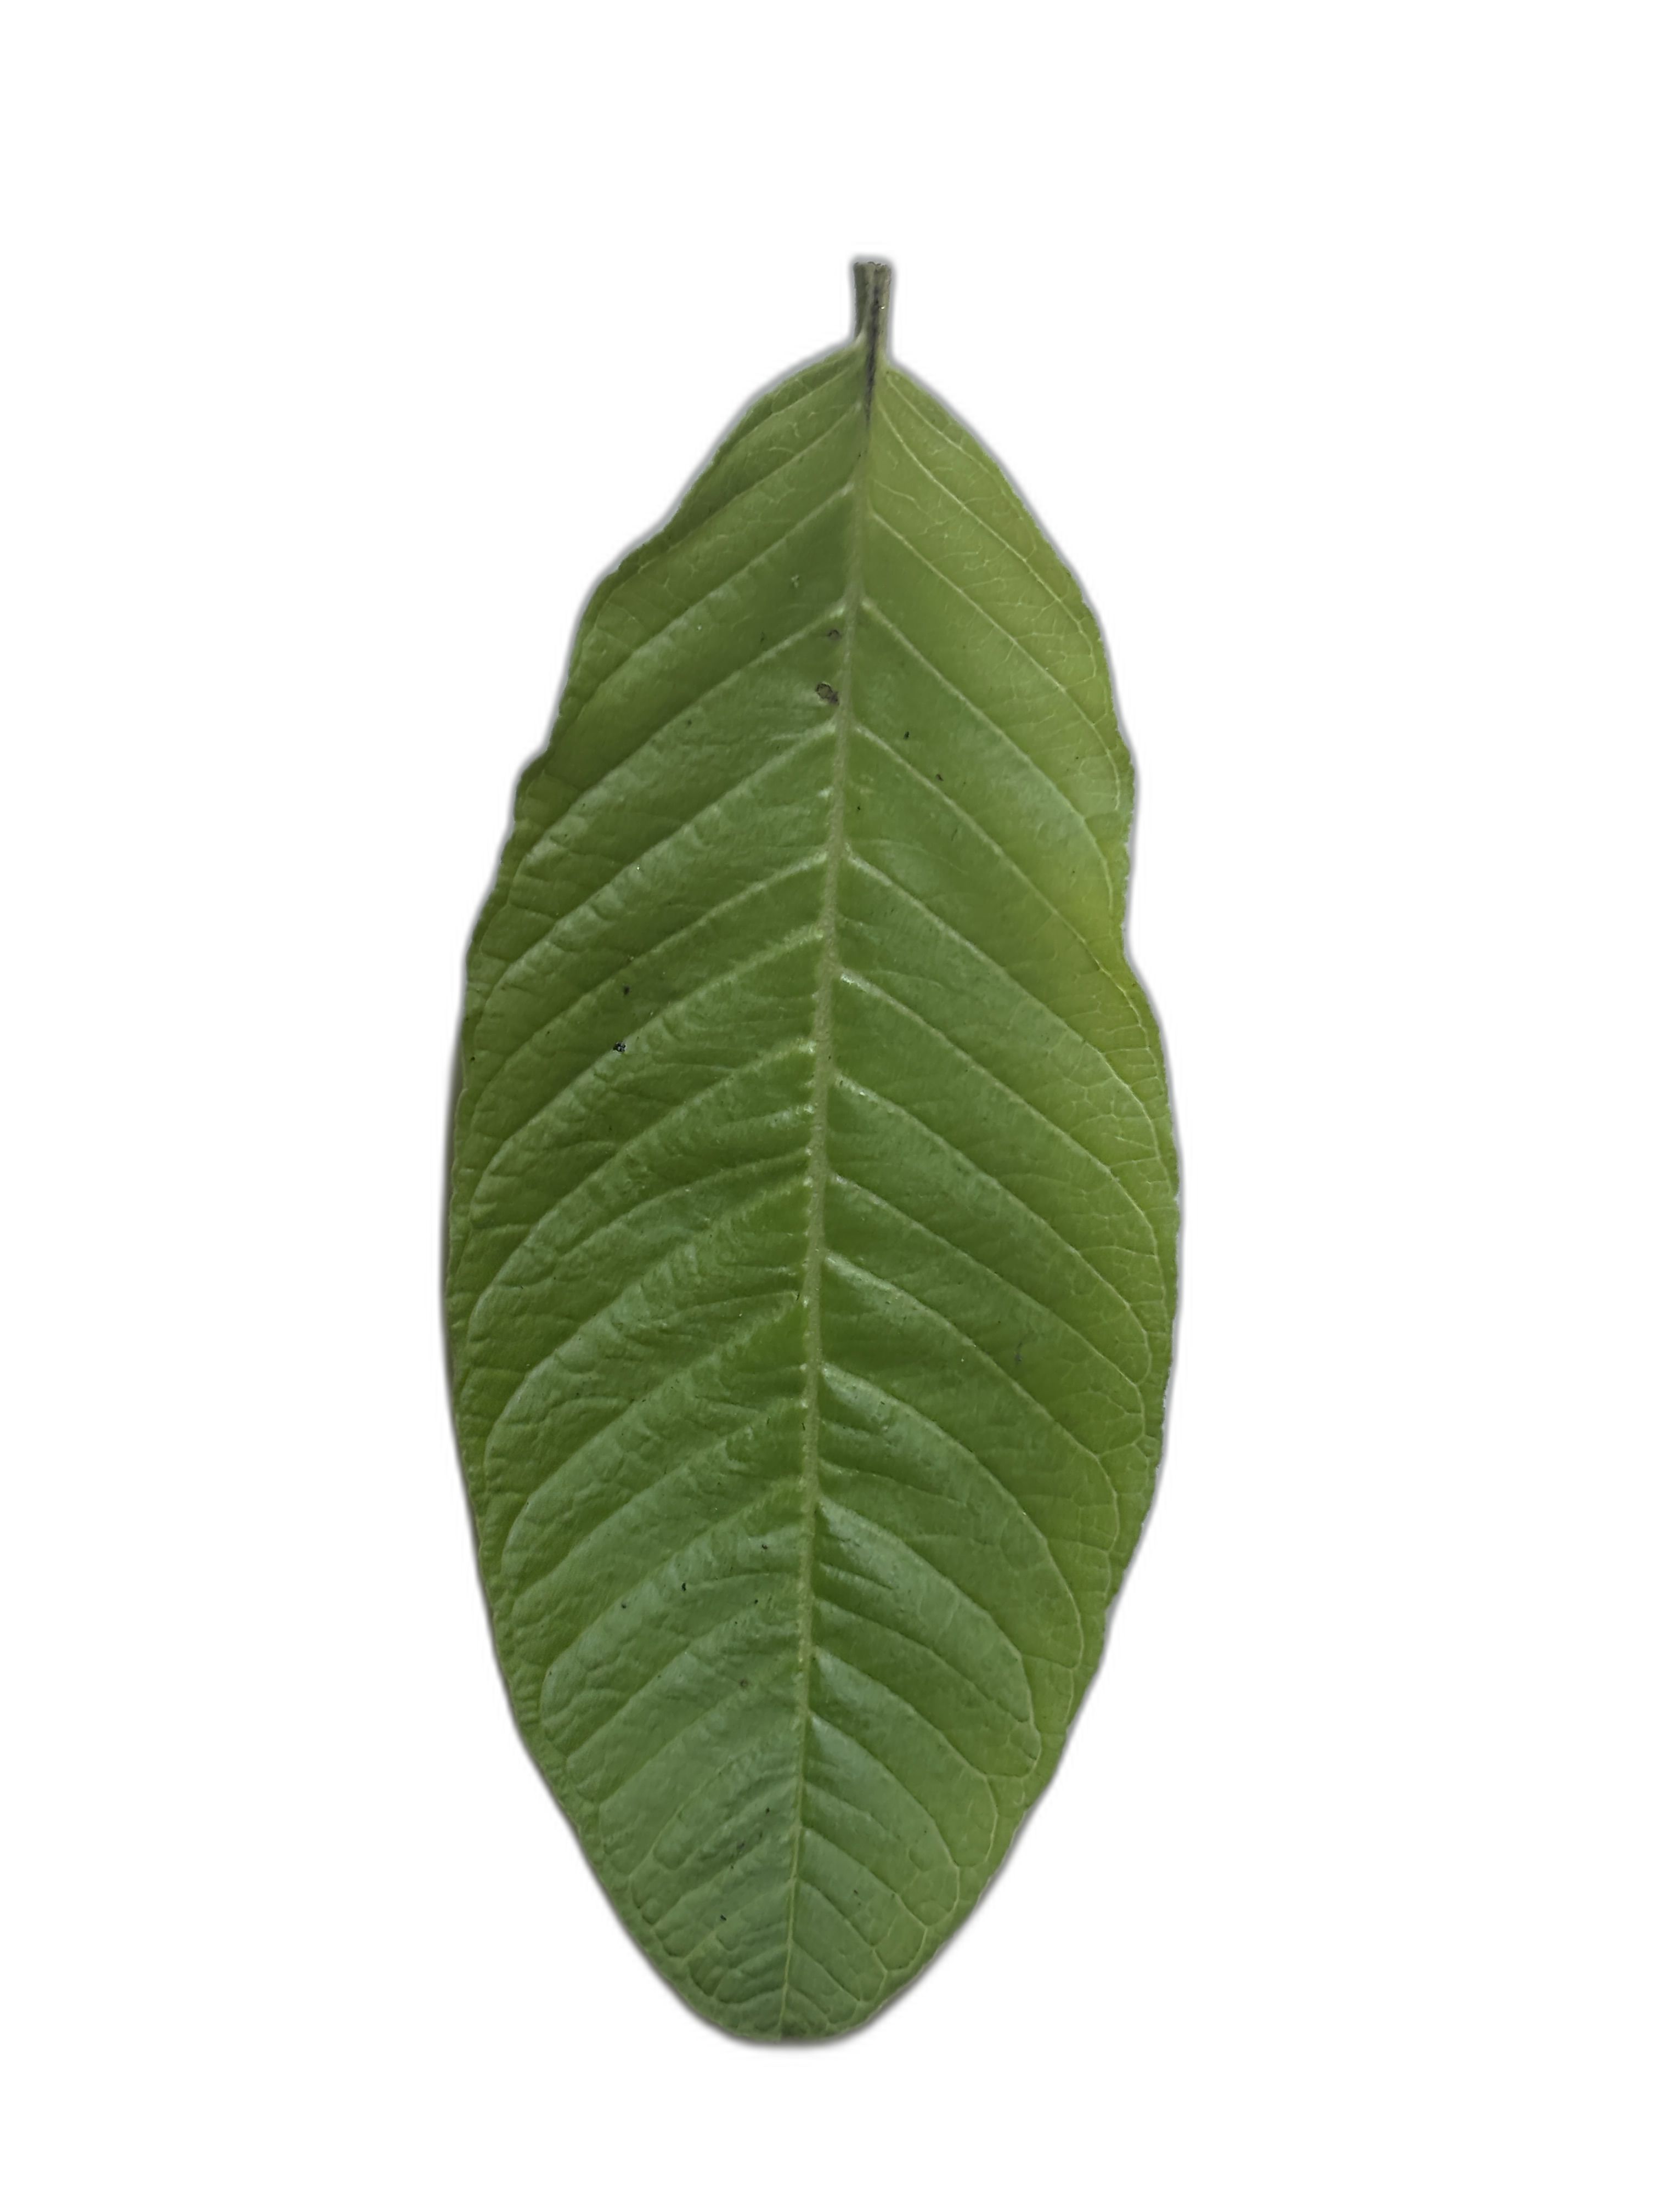
Plant part: leaf
Disease: Healthy